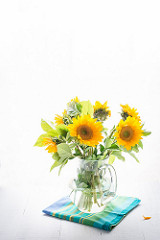
Flower: sunflower